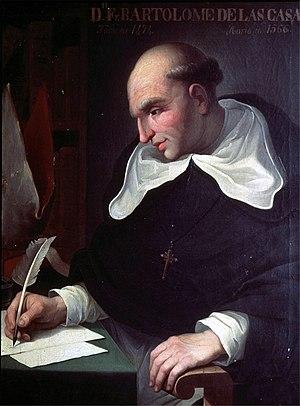
La controverse de Valladolid est un débat qui opposa essentiellement le dominicain Bartolomé de las Casas et le théologien Juan Ginés de Sepúlveda en deux séances d'un mois chacune au collège San Gregorio de Valladolid, mais principalement par échanges épistolaires. Ce débat réunissait des théologiens, des juristes et des administrateurs du royaume, afin que, selon le souhait de Charles Quint, il « traite et parle de la manière dont devaient se faire les conquêtes dans le Nouveau Monde, suspendues par lui, pour qu'elles se fassent avec justice et en sécurité de conscience ».
Bartolomé de las Casas, est un prêtre dominicain, missionnaire, écrivain et historien espagnol, célèbre pour avoir dénoncé les pratiques des colons espagnols et avoir défendu les droits des Amérindiens.
Bien que peu documentée, l'Histoire de l'Amérique latine préhistorique est aussi ancienne que celle de l'Europe.
"La conquête du Guatemala fut un épisode de la colonisation espagnole des Amériques dans les territoires dans l'actuel Guatemala en Amérique centrale. Avant la conquête, la région était contrôlée par des cités-États mésoaméricaines, principalement mayas. De nombreux conquistadors considéraient les Mayas comme des ""infidèles"" qui devaient être pacifiés et convertis de force sans égards pour les réalisations de leur civilisation. Le premier contact entre les Mayas et les explorateurs européens eut lieu en 1511 lorsqu'un navire espagnol reliant Panama à Saint-Domingue s'échoua sur la côte orientale de la péninsule du Yucatán. Cet incident fut suivi par plusieurs expéditions espagnoles qui débarquèrent sur la cote du Yucatán en 1517 et 1519. La conquête espagnole des Mayas fut longue et âpre et les royaumes mayas résistèrent à l'intégration au sein de l'Empire espagnol durant près de deux siècles.
L'humanité est à la fois l'ensemble des individus appartenant à l'espèce humaine et les caractéristiques particulières qui définissent l'appartenance à cet ensemble.
La Brevísima relación de la destrucción de las Indias est un livre écrit à partir de 1539 par le frère dominicain Bartolomé de las Casas et publié en 1552. Dans celui-ci, las Casas s'efforce de dénoncer les effets néfastes de la colonisation des Amériques par les Espagnols et de la mise en esclavage des peuples indigènes. L'œuvre de Las Casas se veut polémique, ses récits contiennent de nombreuses exagérations et présentent les événements historiques sous un angle souvent manichéen. Elle a été amplement commentée au cours des siècles et a ainsi contribué à forger la Légende noire espagnole.